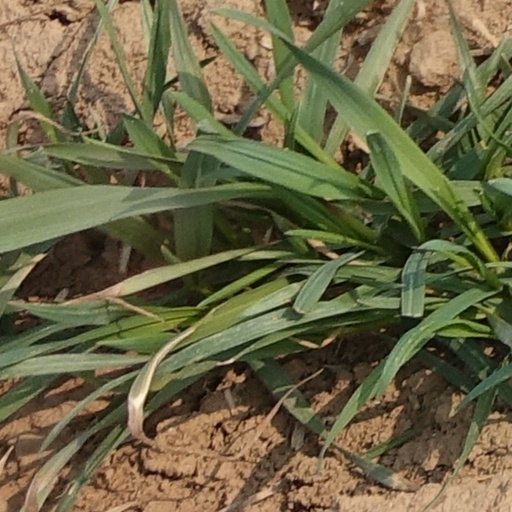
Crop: wheat